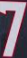
Number: 7